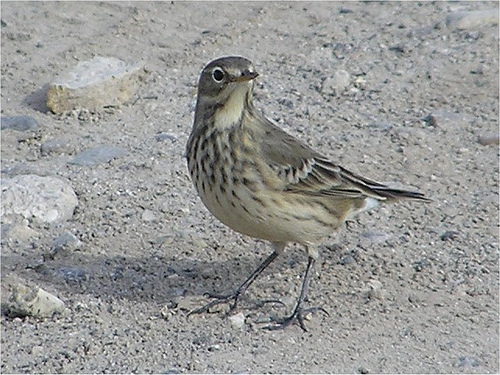
this speckled grey and cream colored bird is ugly and unremarkablethe sleek crown with the big eyering on the grey bird.
this is a grey bird with black spots and a small beak.
the bird has long black tarsus and feet, brown breast and belly, and grey wings and head.
this little gray bird has black speckles and light gray wing bars along with a white eyering.
this bird has wings that are grey and has a white belly
this bird has wings that are grey and has a spotted belly
this small bird has light and dark brown feathers.
this bird is speckled with tan over grey and has large dark eyes and a small beak.
this bird has wings that are grey and has a spotted belly
Species: American Pipit